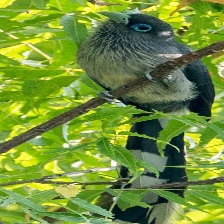
Species: BLUE MALKOHA
Scientific name: CEUTHMOCHARES AEREUS